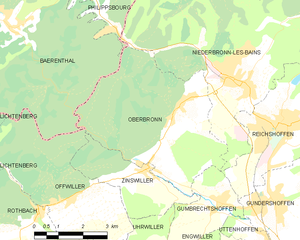
Carte des communes françaises